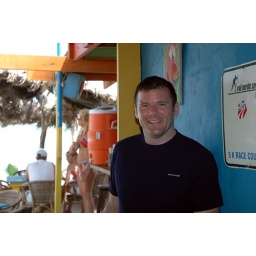
Paul in a beachside bar in Bonaire. Notice the sign on the right.